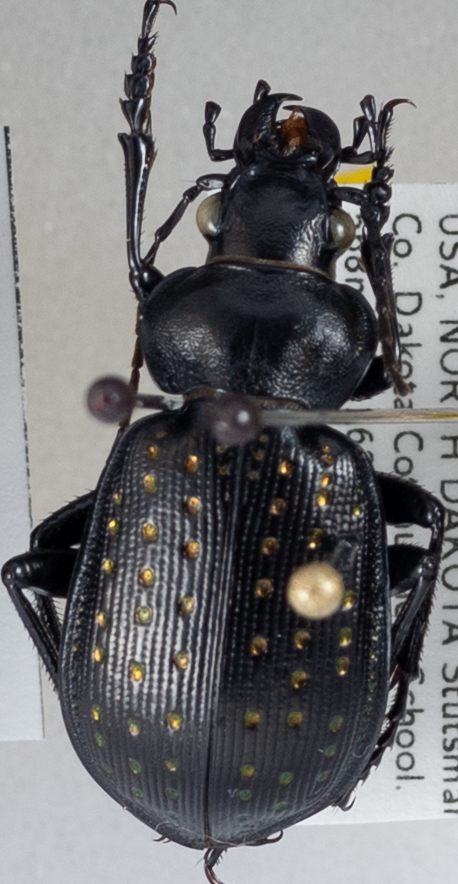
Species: Calosoma calidum
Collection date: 2023-08-15
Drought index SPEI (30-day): -0.036
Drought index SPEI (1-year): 0.438
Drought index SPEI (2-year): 1.45